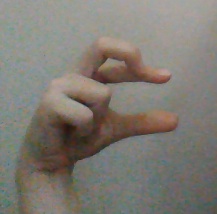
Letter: thal